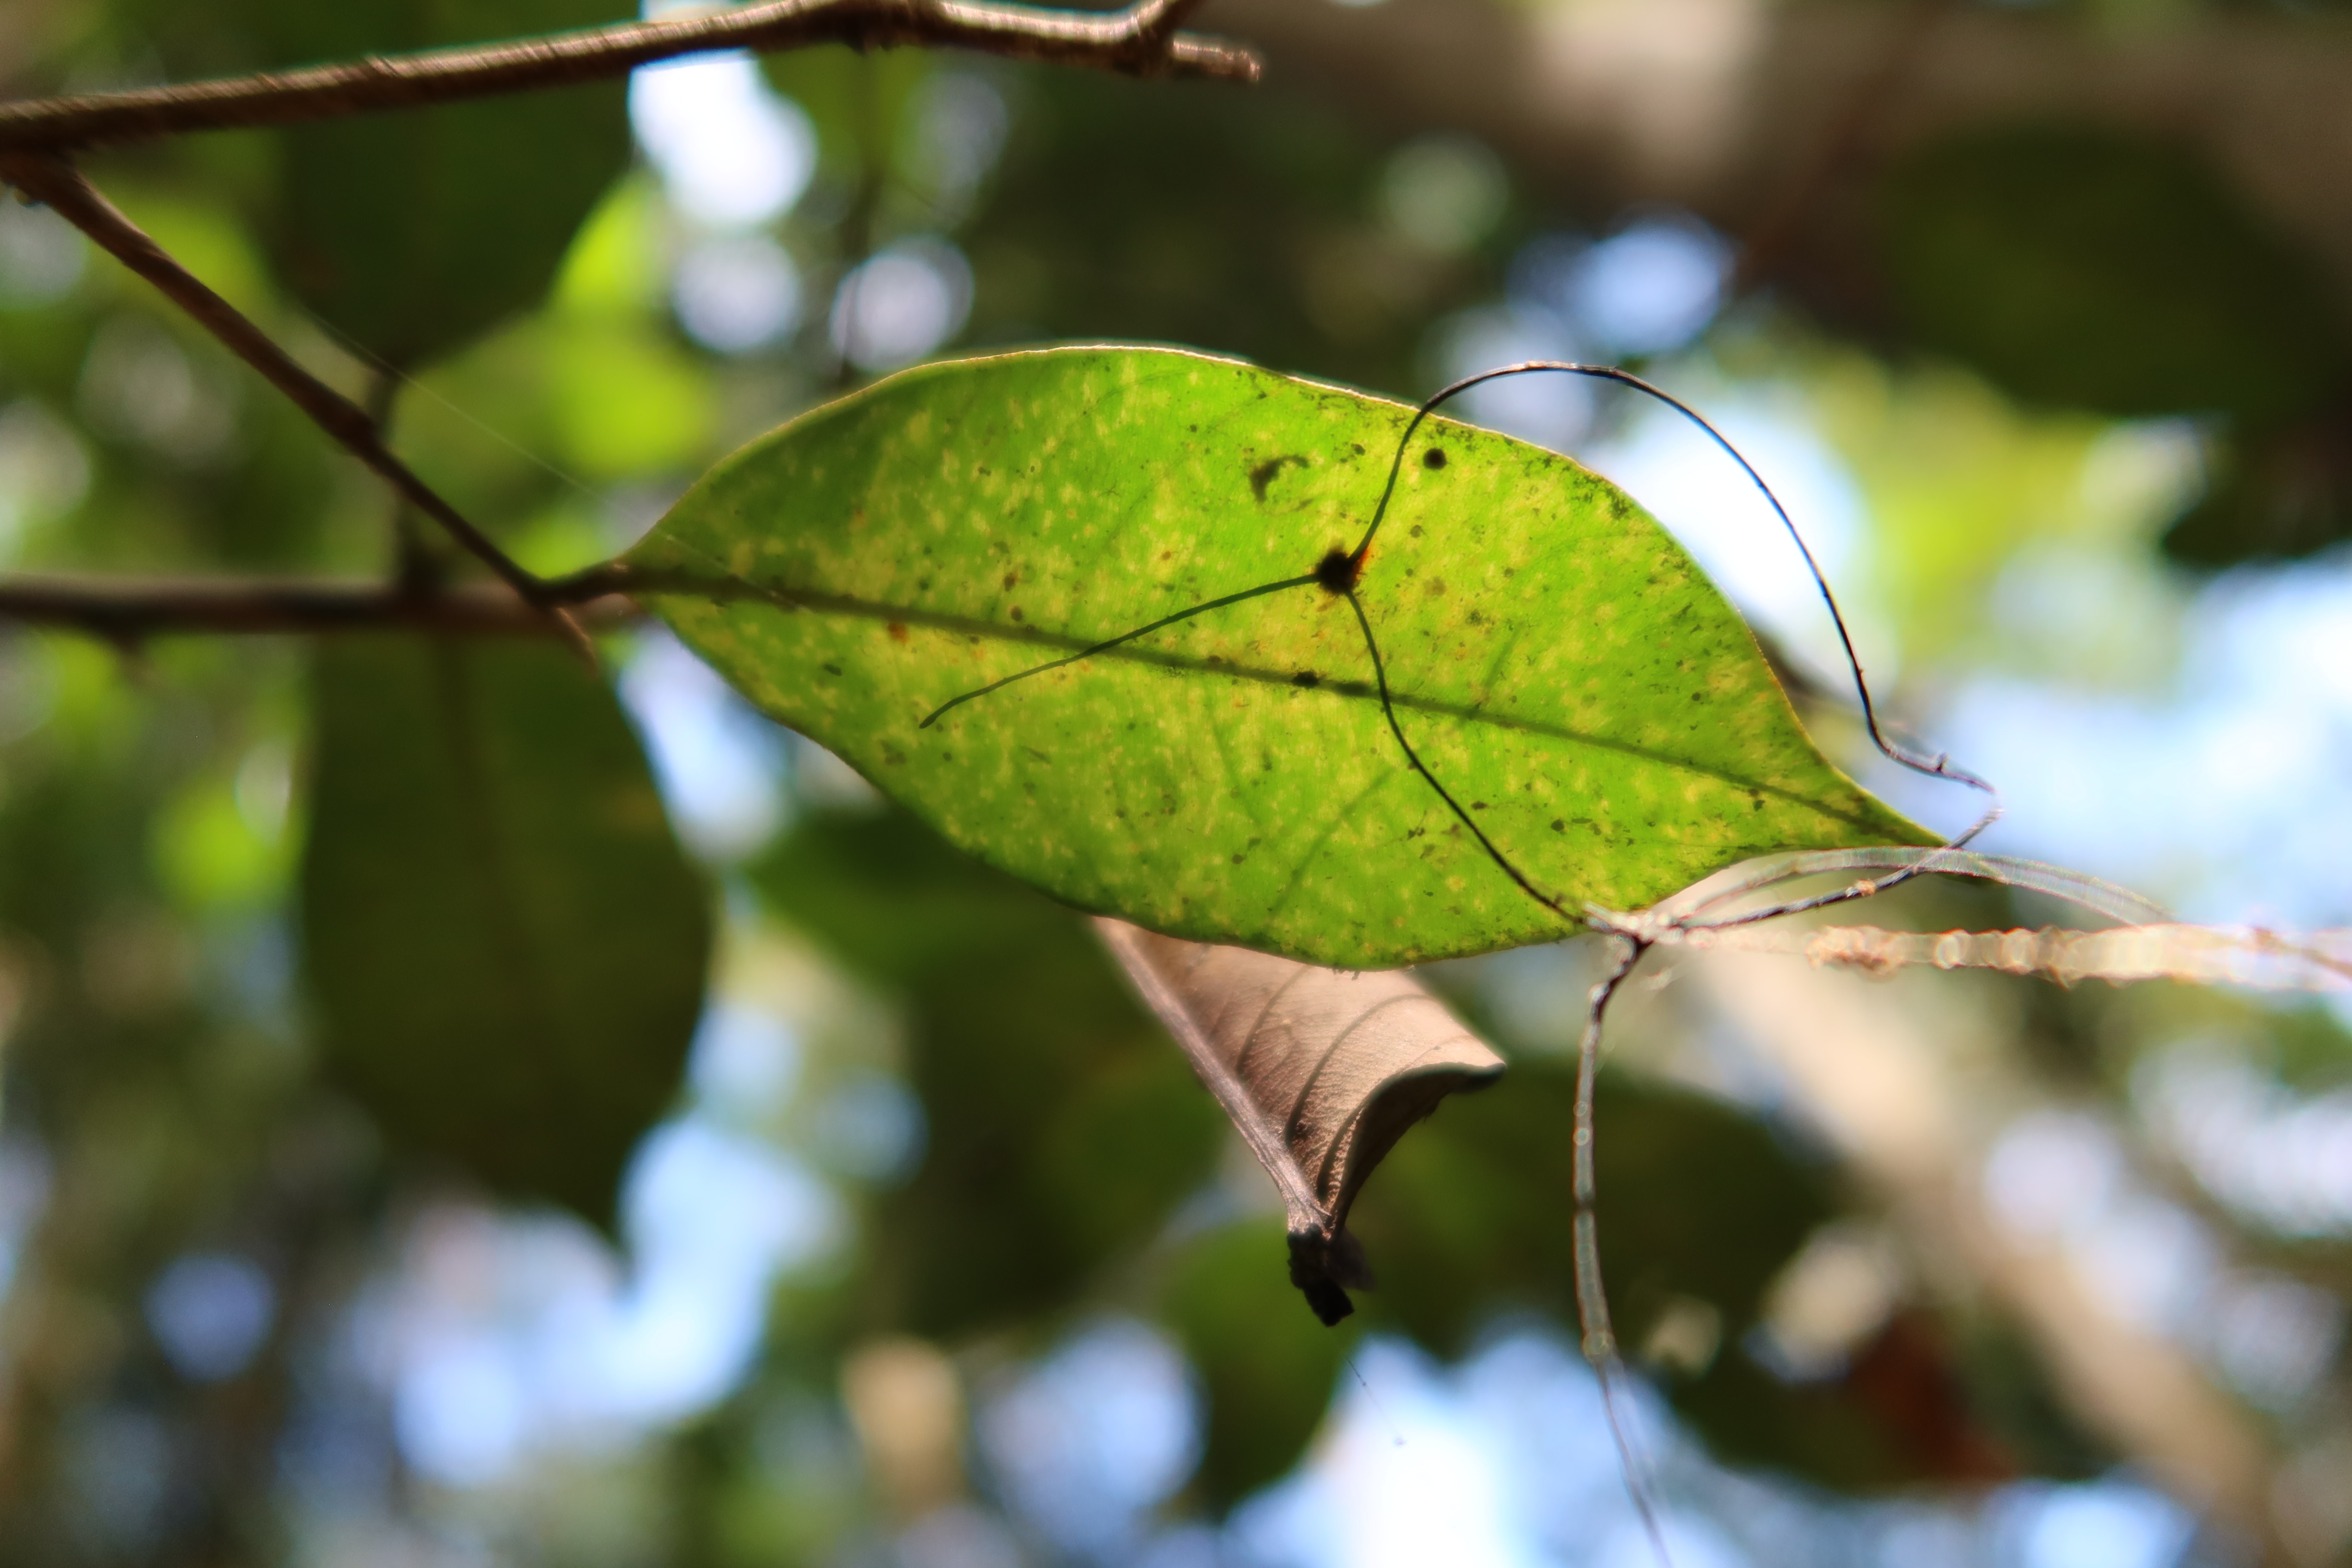
Label: Spiders